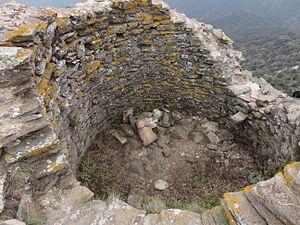
Le château de Querroig, ou tour de Querroig est un ensemble de fortifications médiévales en ruines situées sur un pic de l'Est des Pyrénées, sur la frontière entre l'Espagne et la France.
Cet article présente une liste de tours à signaux des Pyrénées-Orientales.